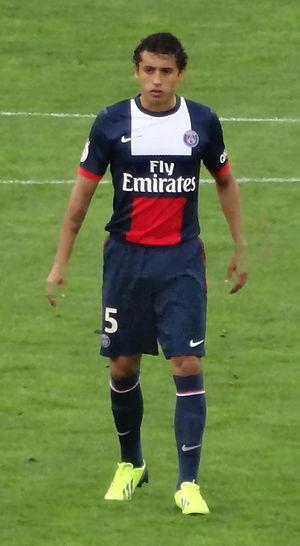
Marcos Aoás Corrêa, dit Marquinhos, né le 14 mai 1994 à São Paulo, est un footballeur international brésilien qui évolue au poste de défenseur central au Paris Saint-Germain, en Ligue 1. Il possède également la nationalité portugaise. Considéré comme l'un des meilleurs défenseurs au monde, il est nommé au Ballon d'or 2019 où il termine 28ᵉ.